New Zealand Association of Scientists

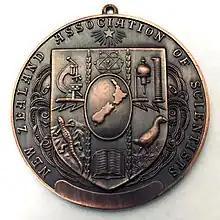
A NZAS medal, in this case blank. The lower panel is engraved with the medal category and the awardee's name is engraved on the back.

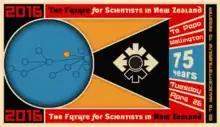
Poster designed by Tessa Hansen-Cane for the 2016 NZAS conference which was the 75th anniversary for the Association

The normal term for a President under the Association's rules is two years. In 2017, a co-presidency option was instituted. In 2025 the co-presidency is held by Lucy Stewart and Troy Baisden.